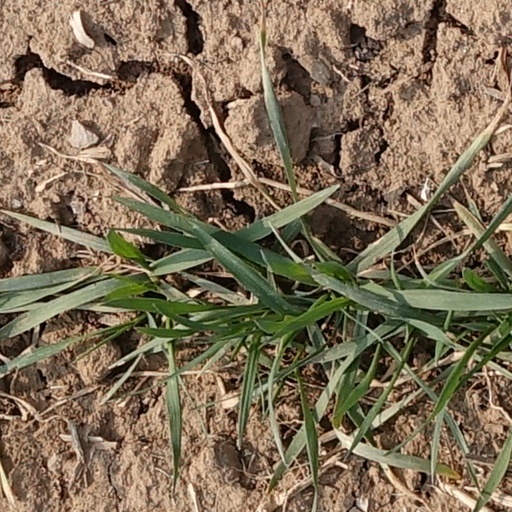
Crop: wheat